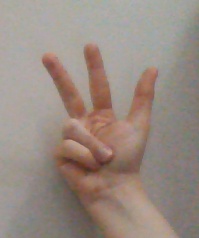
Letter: al